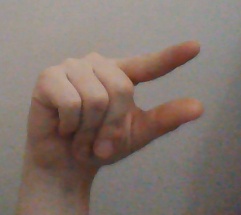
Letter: dal